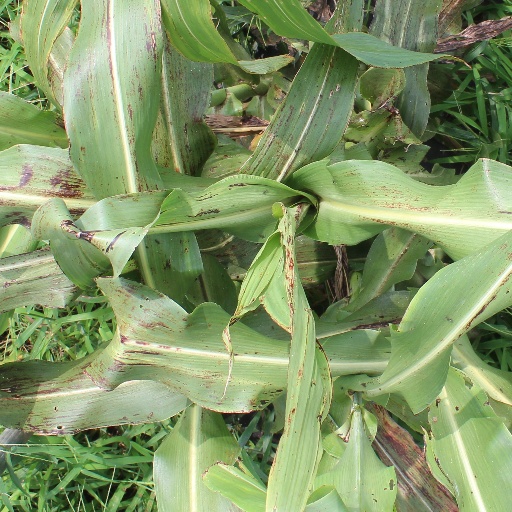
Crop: sorghum